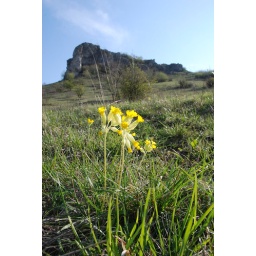
The perspective of the small flower against the towering rock inspired this shot